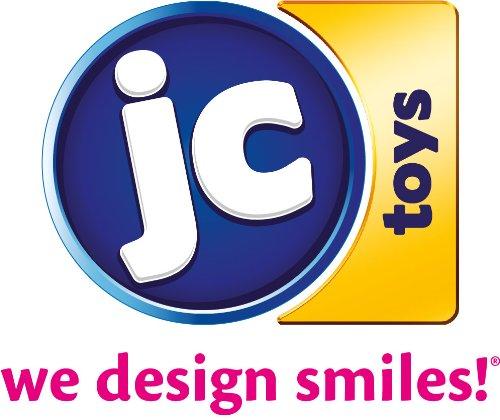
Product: JC Toys Light Pink Romper (up to 16")
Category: Toys & Games | Dolls & Accessories | Dolls
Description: JC Toys meets and exceeds all Toy Safety Requirements.
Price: $11.99
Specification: ProductDimensions:7x7x0.2inches|ItemWeight:0.32ounces|ShippingWeight:0.32ounces(Viewshippingratesandpolicies)|DomesticShipping:ItemcanbeshippedwithinU.S.|InternationalShipping:ThisitemcanbeshippedtoselectcountriesoutsideoftheU.S.LearnMore|ASIN:B00KU146E0|Itemmodelnumber:CLO15030LightPink|Manufacturerrecommendedage:2months-8years